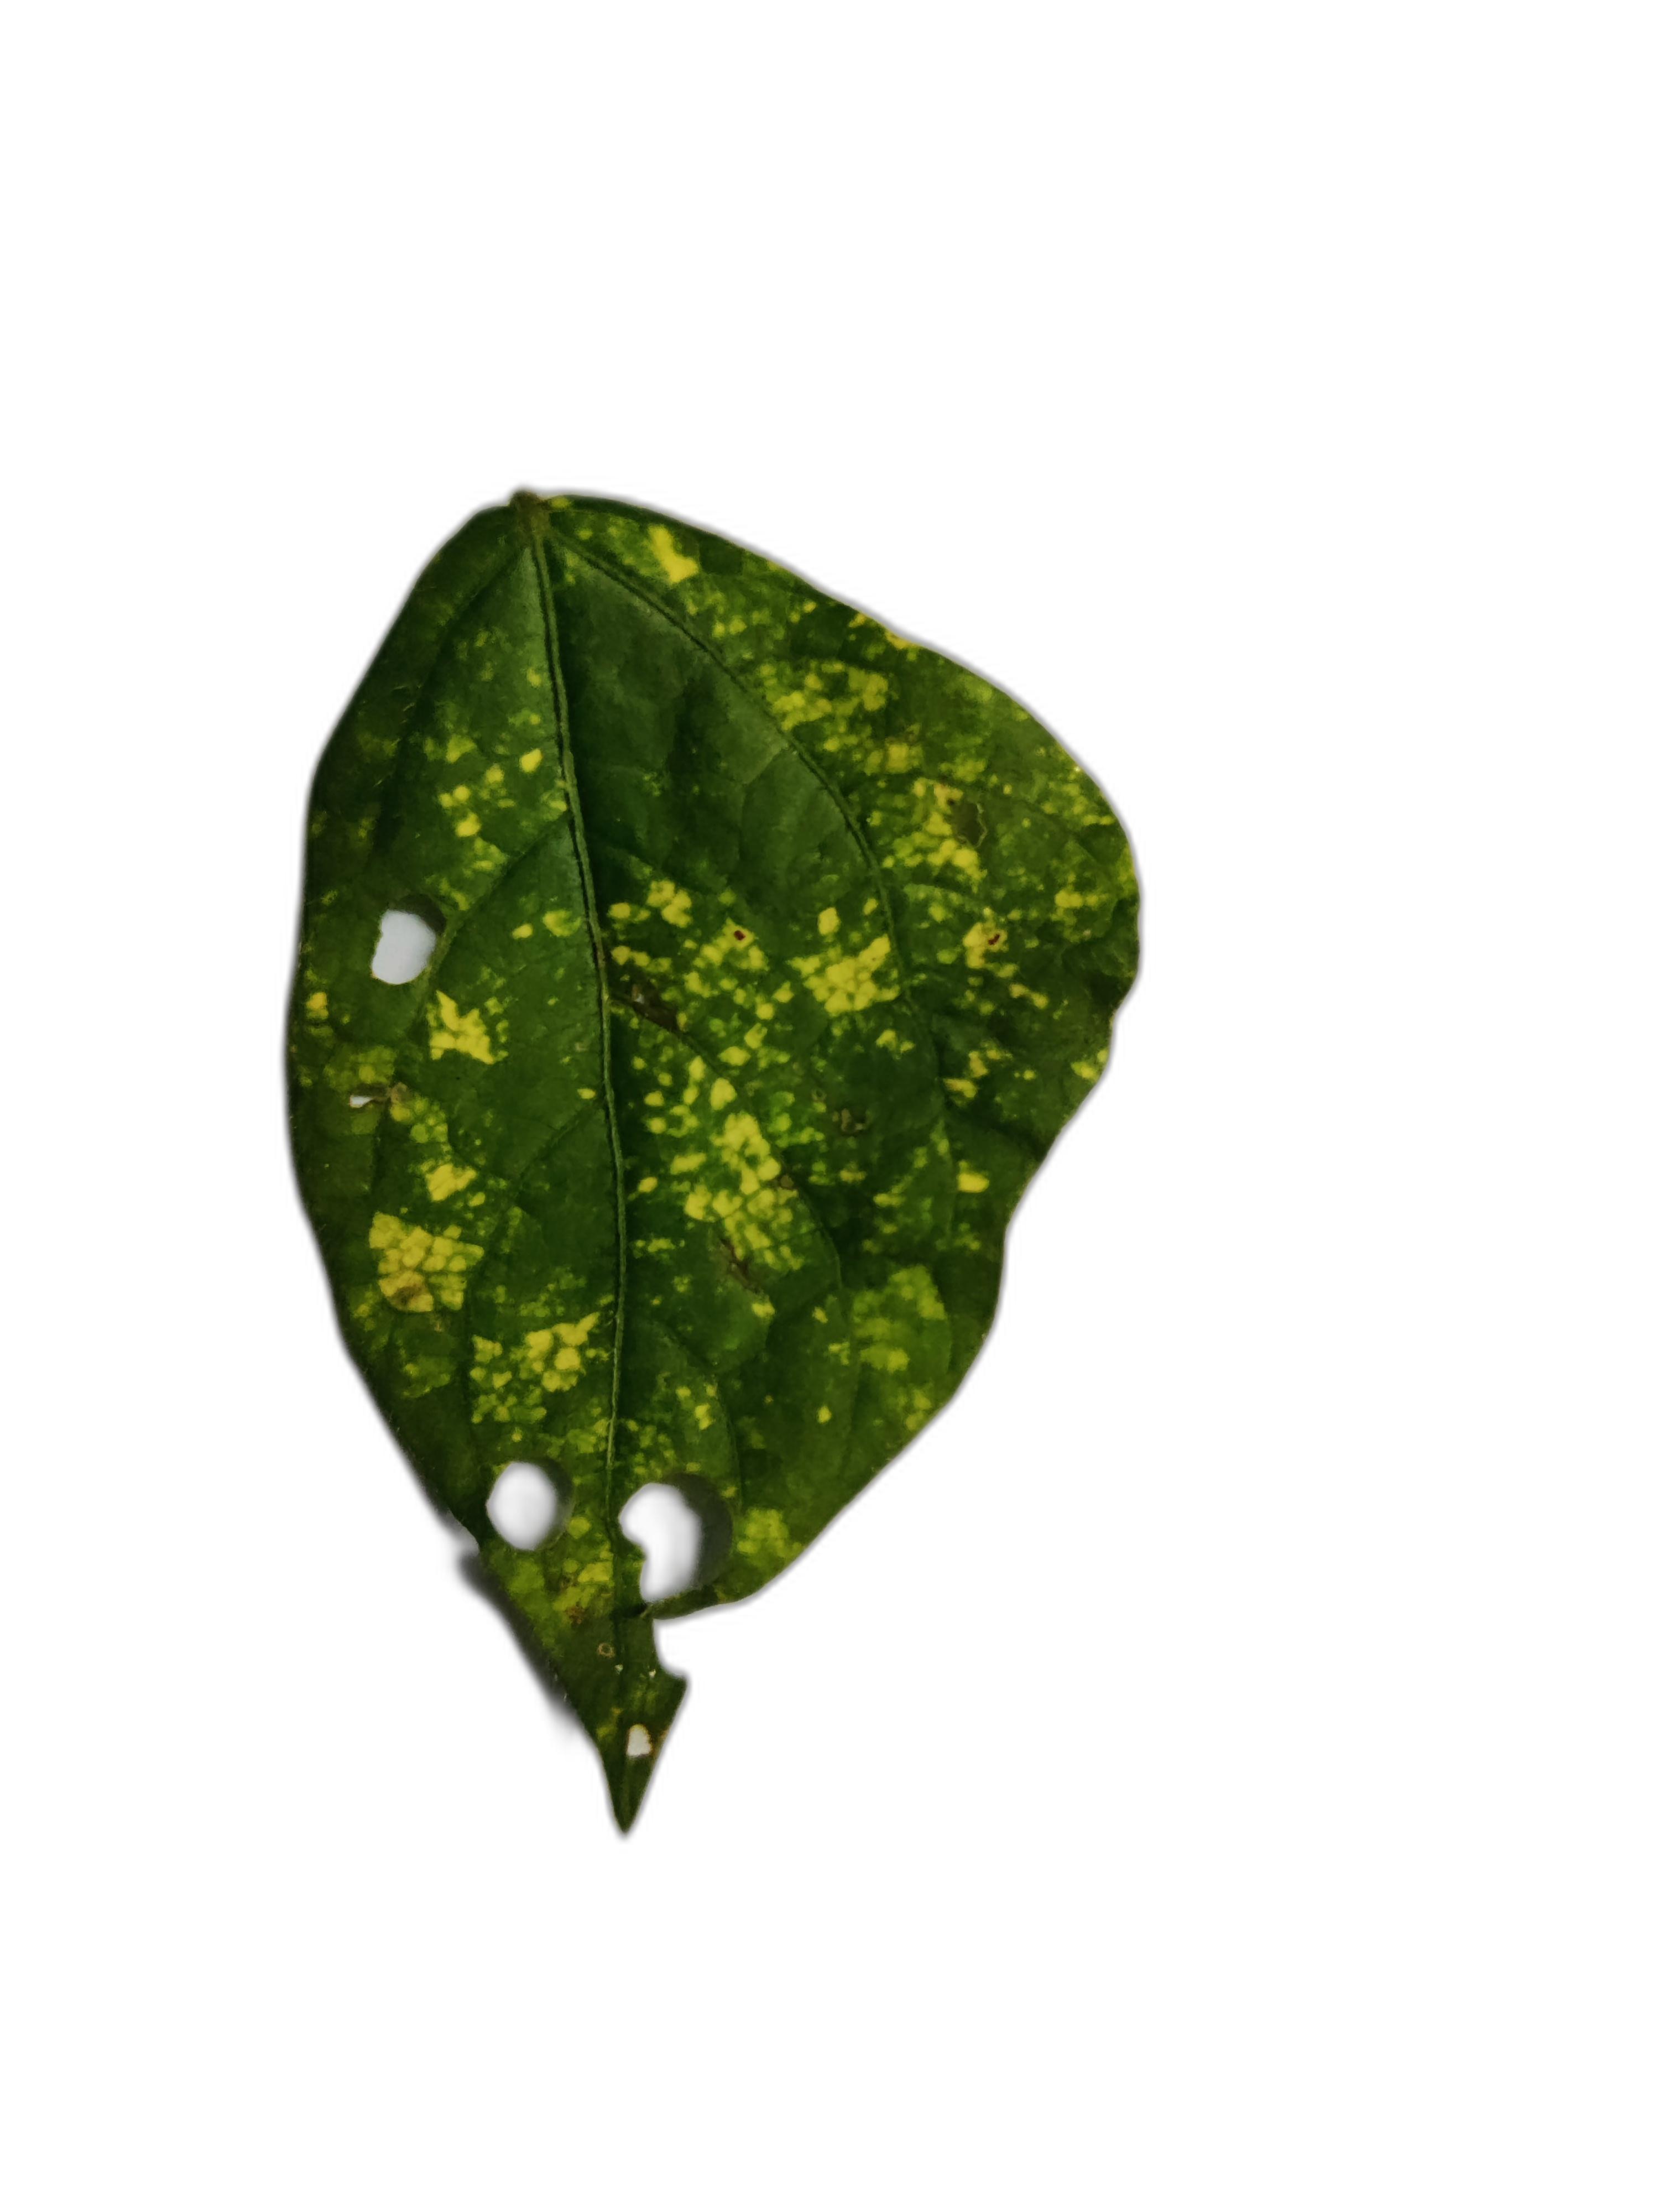
Label: Yellow Mosaic